Al Gore

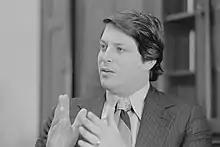
Gore in 1977

At the end of February 1976, U.S. Representative Joe L. Evins unexpectedly announced his retirement from Congress, making Tennessee's 4th congressional district seat, to which he had succeeded Albert Gore Sr. in 1953 open. Within hours after " The Tennessean" publisher John Seigenthaler Sr. called him to tell him the announcement was forthcoming, Gore decided to quit law school and run for the House of Representatives: